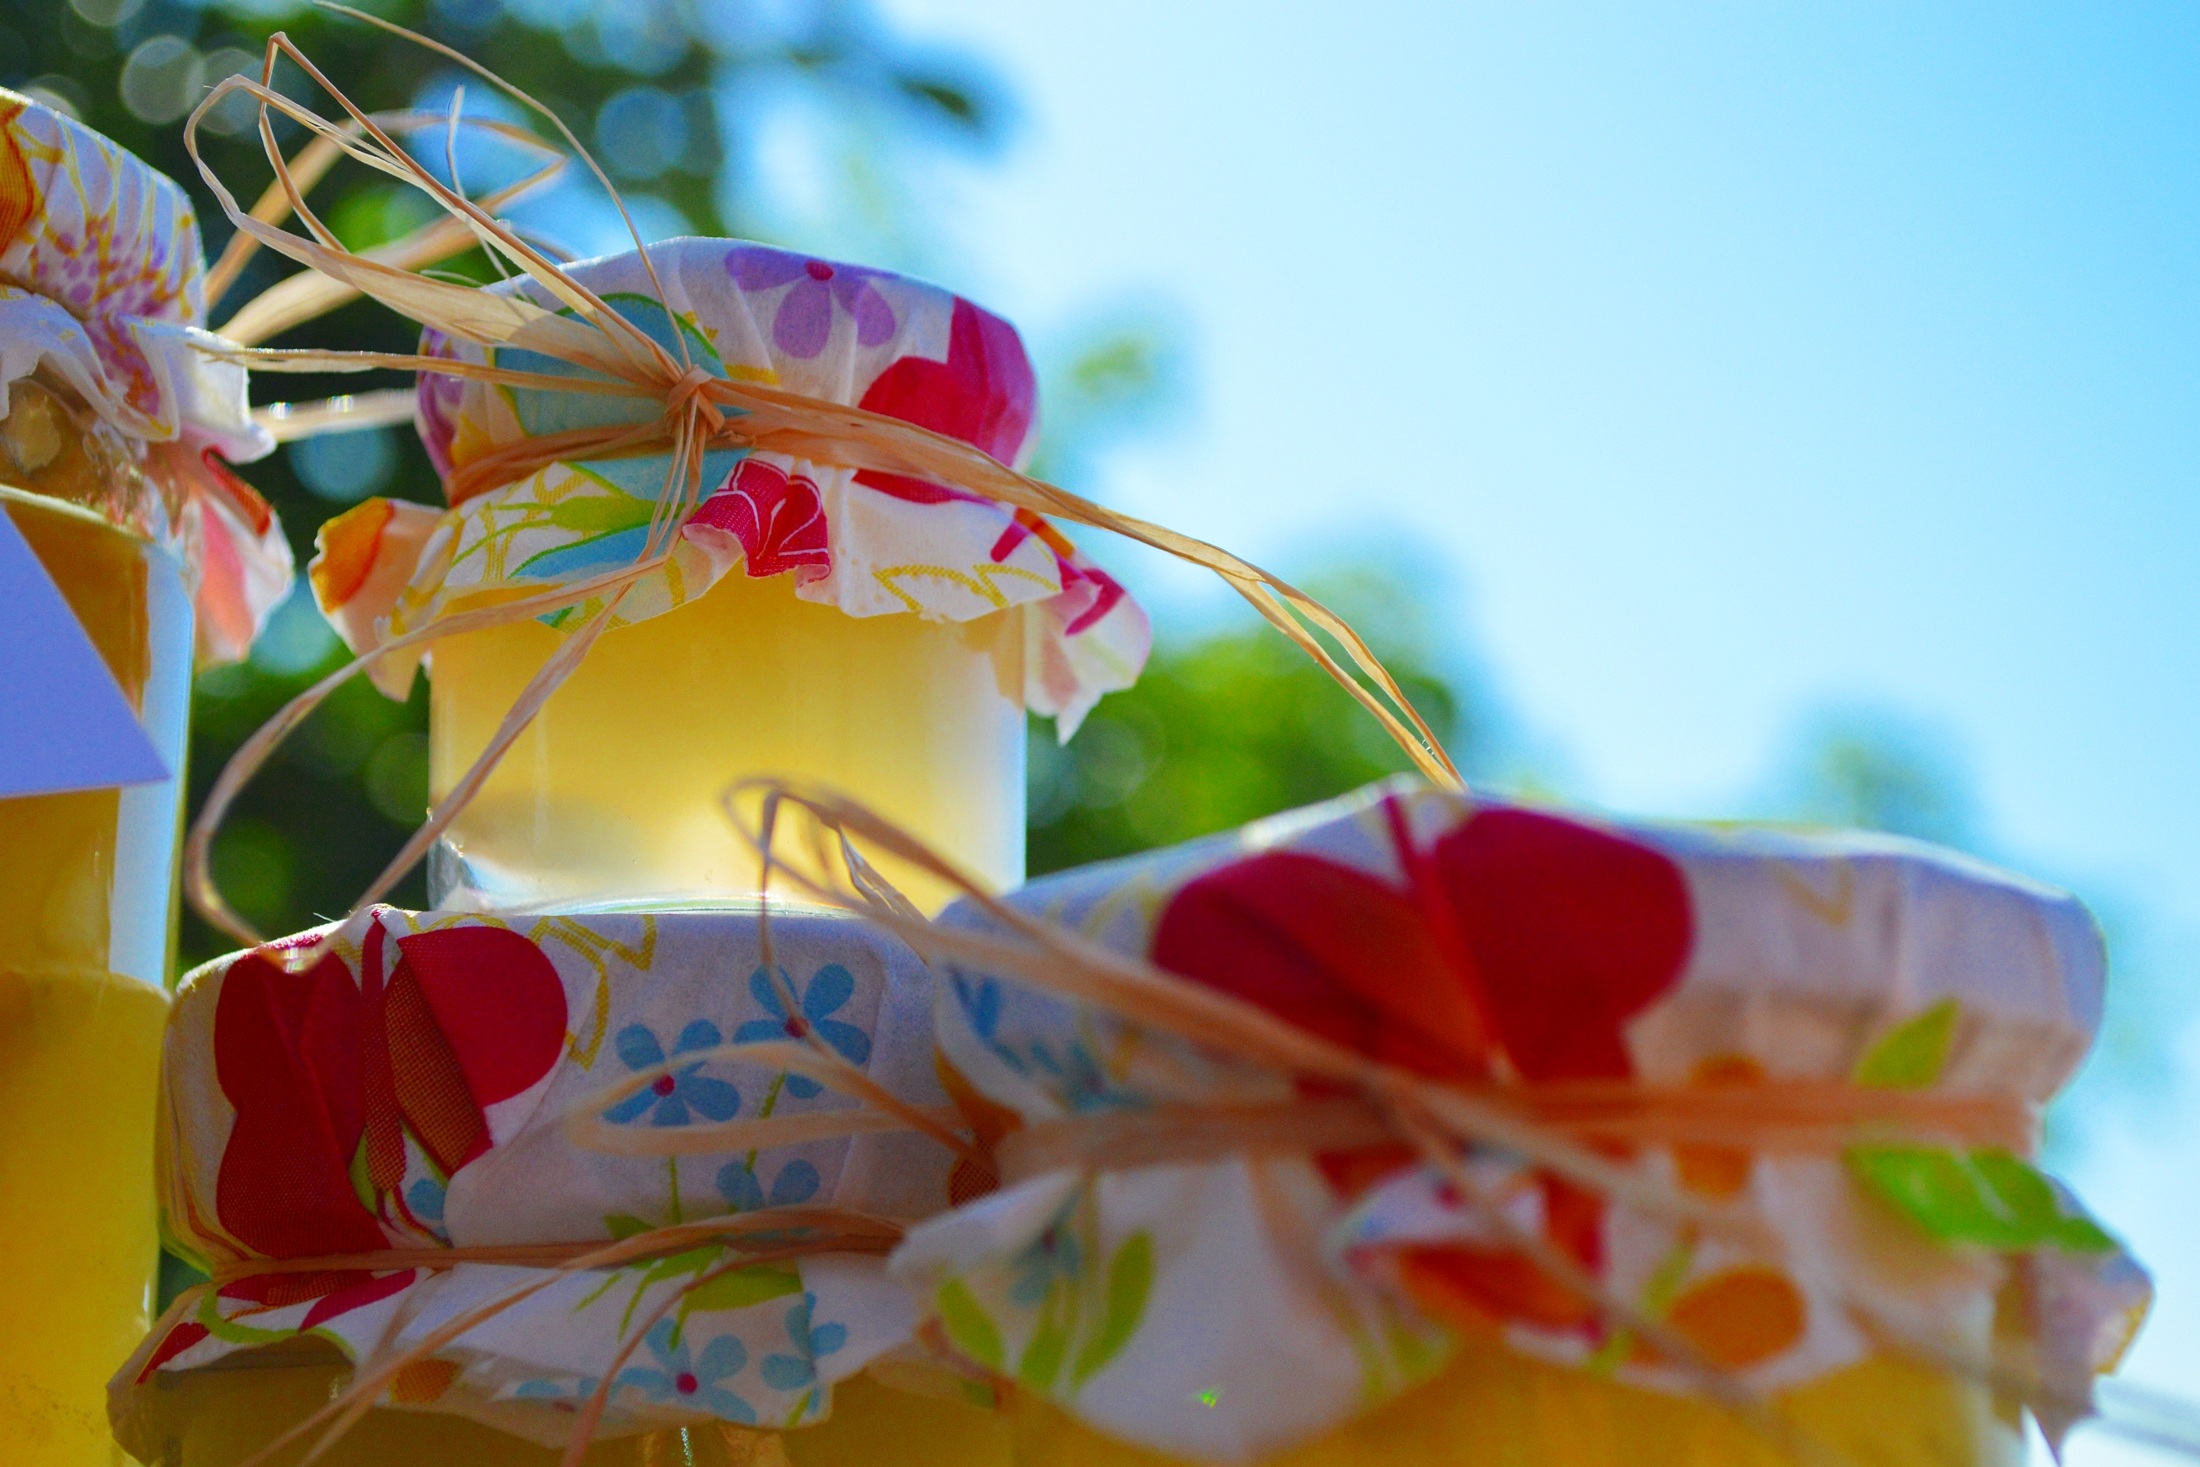
plant, leaf, flower, petal, food, color, kitchen, healthy, flora, homemade, syrup, jam, sweets, ginger, macro photography, housewife, gy mb rdzsem